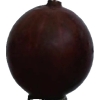
Label: gooseberry